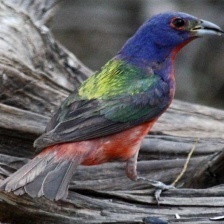
Species: PAINTED BUNTING
Scientific name: PASSERINA CIRIS
ImageNet parent category: indigo_bunting